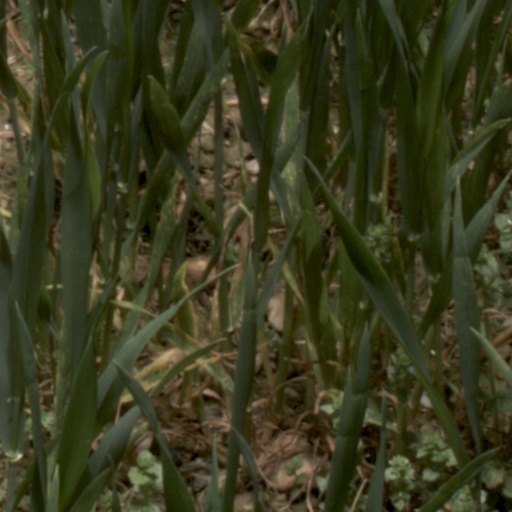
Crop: wheat